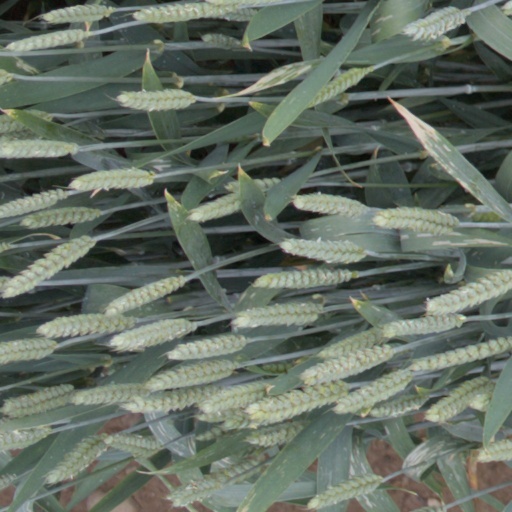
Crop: wheat